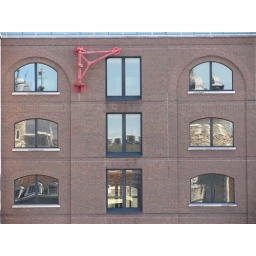
Sunday 23rd May 2010 with Marta and Dana. Reflections of the tower in the building opposite